Duisburg-Großenbaum station

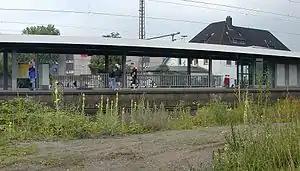

Duisburg-Großenbaum station is a station in the district of Großenbaum of the city of Duisburg in the German state of North Rhine-Westphalia. It is on the Cologne–Duisburg railway and it is classified by Deutsche Bahn as a category 5 station. The station was opened on 9 February 1846 as "Großenbaum". It was renamed "Duisburg-Großenbaum" on 14 May 1950. A station building was built in 1856, but it is now used as a cafe, called "Gleis drei" (track three).